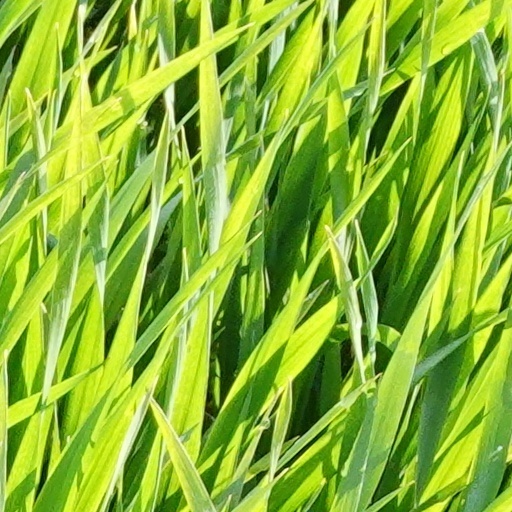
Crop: wheat